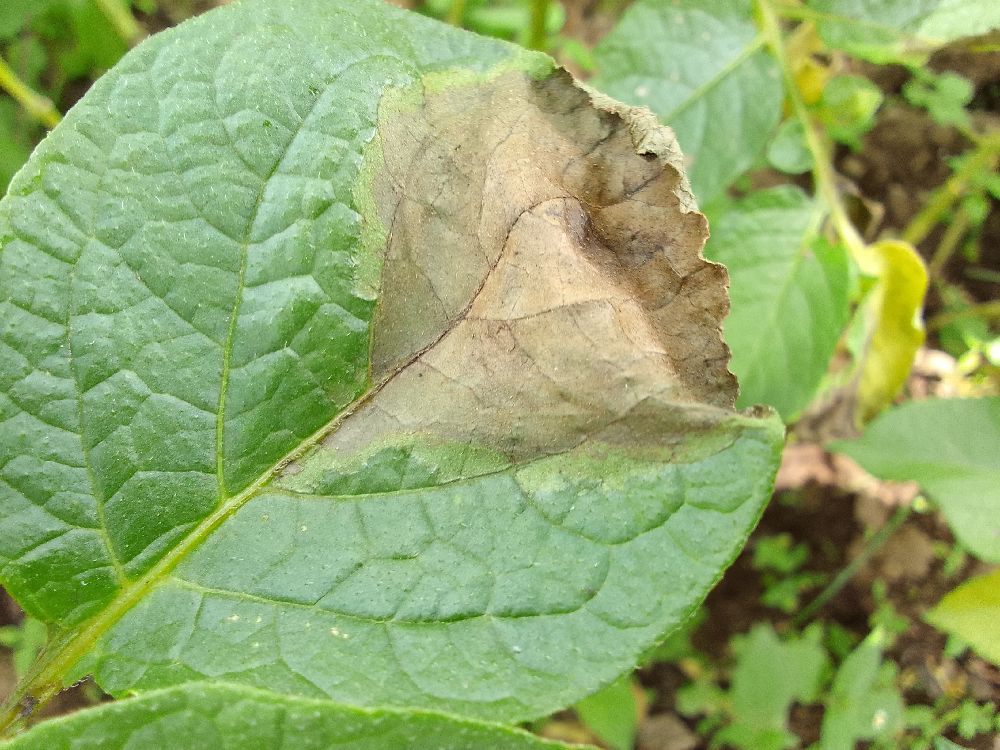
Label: Late blight